Antonio Sagardía Ramos

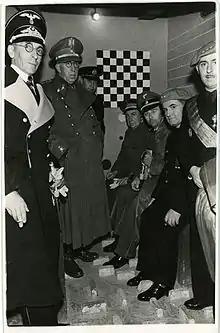
Sagardía Ramos (second from left) and Himmler (third from right) visiting a "checa" in Barcelona, 23 October 1940.

After the Civil War ended, he was appointed Inspector General of the new "Policía Armada", and as such he was part of the delegation that visited Nazi Germany in September 1940. The following month, he was one of the personalities that received Heinrich Himmler in San Sebastián, during his visit to Spain.